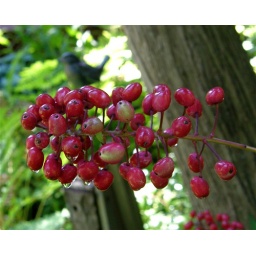
In spring I posted its frilly foamy white flowers - funny that it is in the buttercup family!